British Rail Class 442

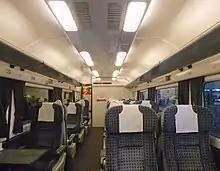
The interior of refurbished First Class section

The Class 442 is based on the British Rail Mark 3 carriage bodyshell, and has a number of features which distinguish it from the slam-door units it replaced: